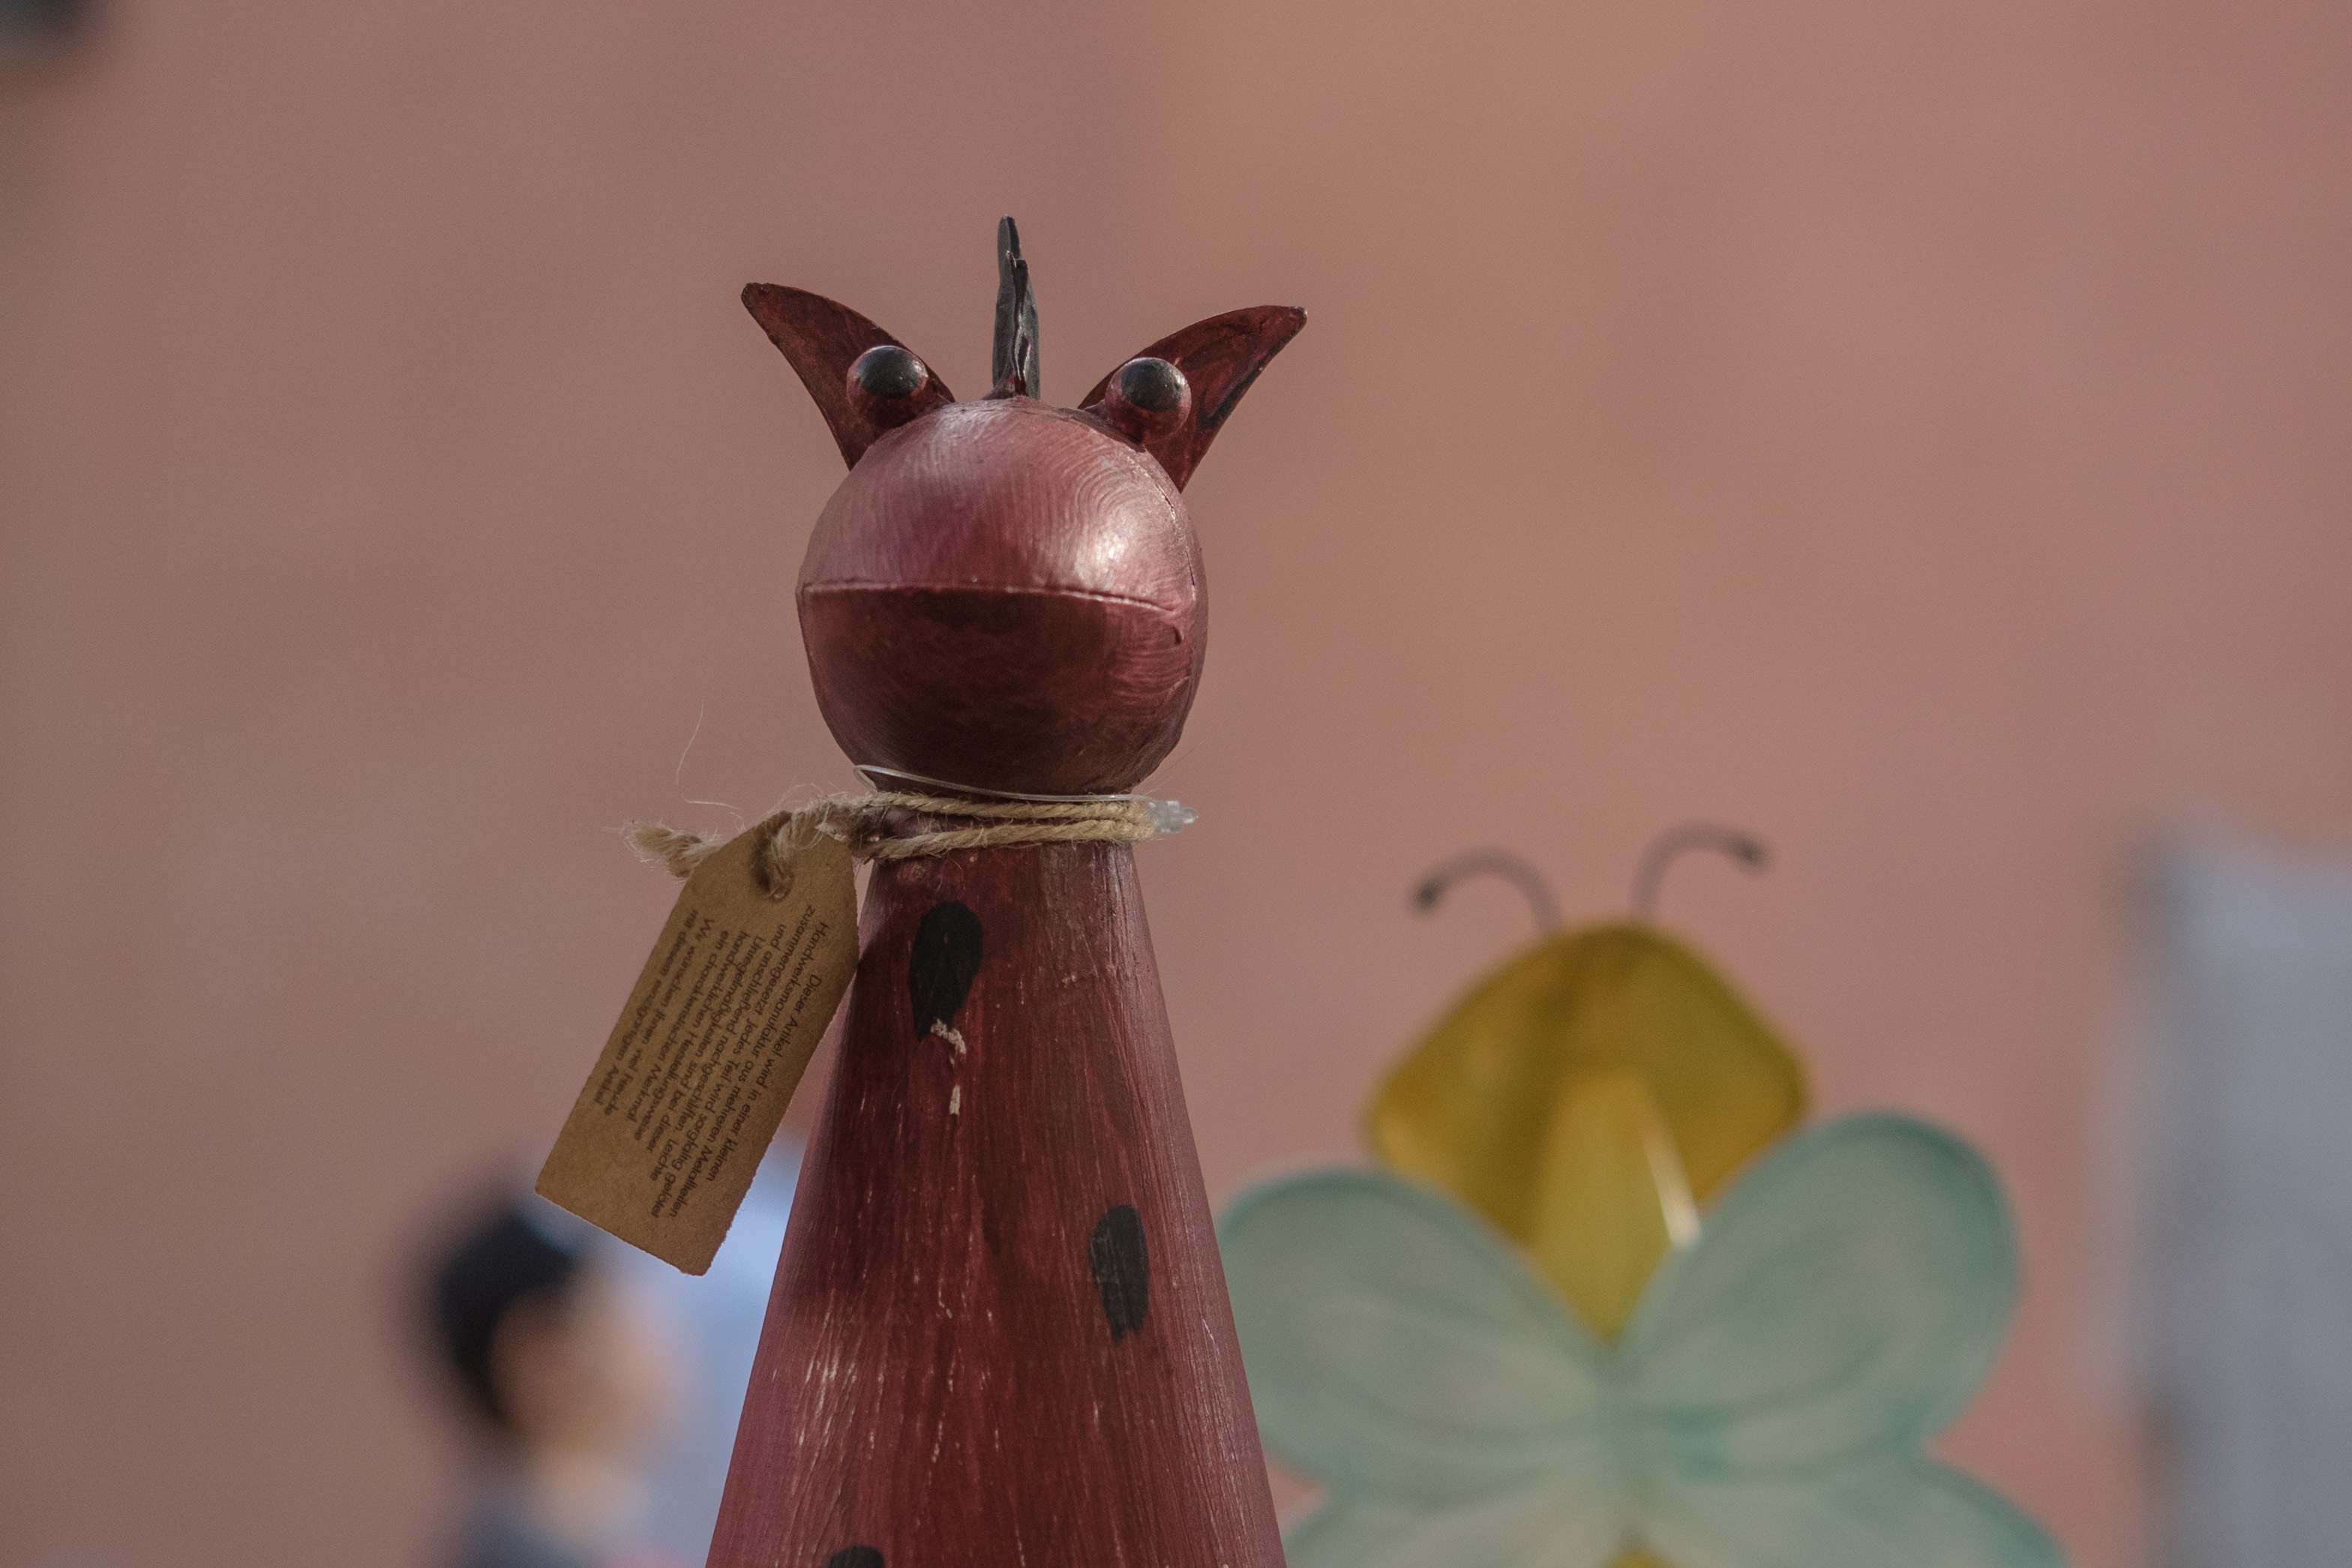
flower, animal, statue, metal, craft, garden, pink, lighting, toy, deco, art, painted, iron, devil, macro photography, decorative items, arts crafts, hand painted